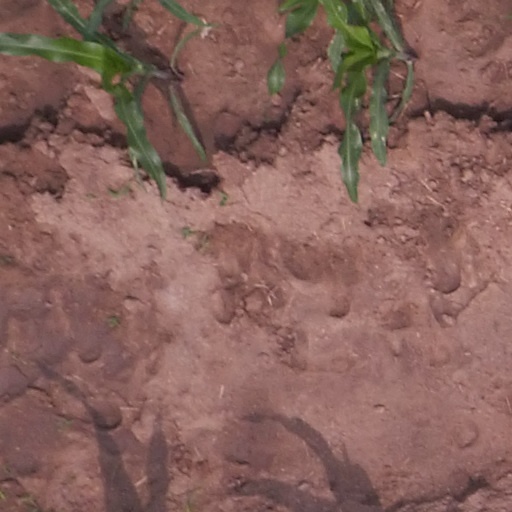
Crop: maize; corn